Humza Yousaf

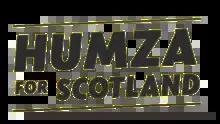
Leadership campaign logo

On 15 February 2023, Nicola Sturgeon resigned as Leader of the Scottish National Party and First Minister of Scotland, which triggered a leadership election within the SNP to elect her successor. On 18 February, Yousaf declared his candidacy for leader in an interview with the "Sunday Mail". He committed to challenging the UK Government over its decision to block the Gender Recognition Reform (Scotland) Bill and stated he wanted to increase support for Scottish independence before delivering a referendum.